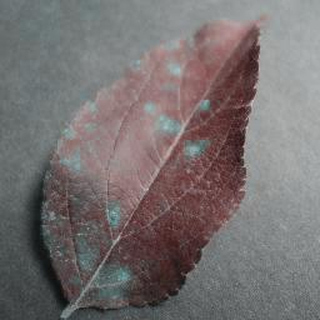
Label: apple_cedar_apple_rust